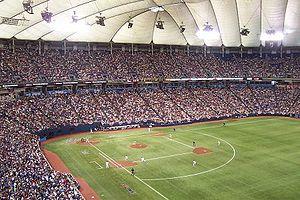
Le Hubert H. Humphrey Metrodome est un stade couvert situé à Minneapolis, dans le Minnesota. Il sert principalement pour les matchs de football américain, de baseball et parfois pour les concerts. En octobre 2009, le terrain des Vikings est nommé Mall of America Field at the Hubert H. Humphrey Metrodome.
La ville de Minneapolis est le siège du comté de Hennepin dans l'État du Minnesota, aux États-Unis.
Skidmore, Owings and Merrill est une agence d'architectes, dont le siège est situé à Chicago, et qui fut créée en 1936 par Louis Skidmore et Nathaniel Owings, avant l'arrivée de John Merrill en 1939. La première agence ouvrit ses portes à New York en 1937. SOM fait partie des plus prestigieuses sociétés d'architecture du monde. La vocation première de cette société est la construction de gratte-ciel. C’est l’agence qui a conçu le plus de gratte-ciel dans le monde, dont le plus haut du monde, le Burj Khalifa à Dubai.